Huize Ivicke

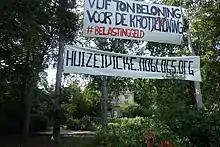
Huize Ivicke, protests (2020)

Pousette died in the house at the age of 33, in 1922. Van Hattum remarried with Leoni Hubertina Anna Maria van Zweden and himself died in 1961. Van Zweden then sold the house to the wife of Paul Huet, a banker, and the Huets were the last people to live in Huize Ivicke. By the mid-1980s, it had been converted into office space. Huize Ivicke was sold in 2000 to Muntendamsche Investerings Maatschappij, which is run by Bever Holding.